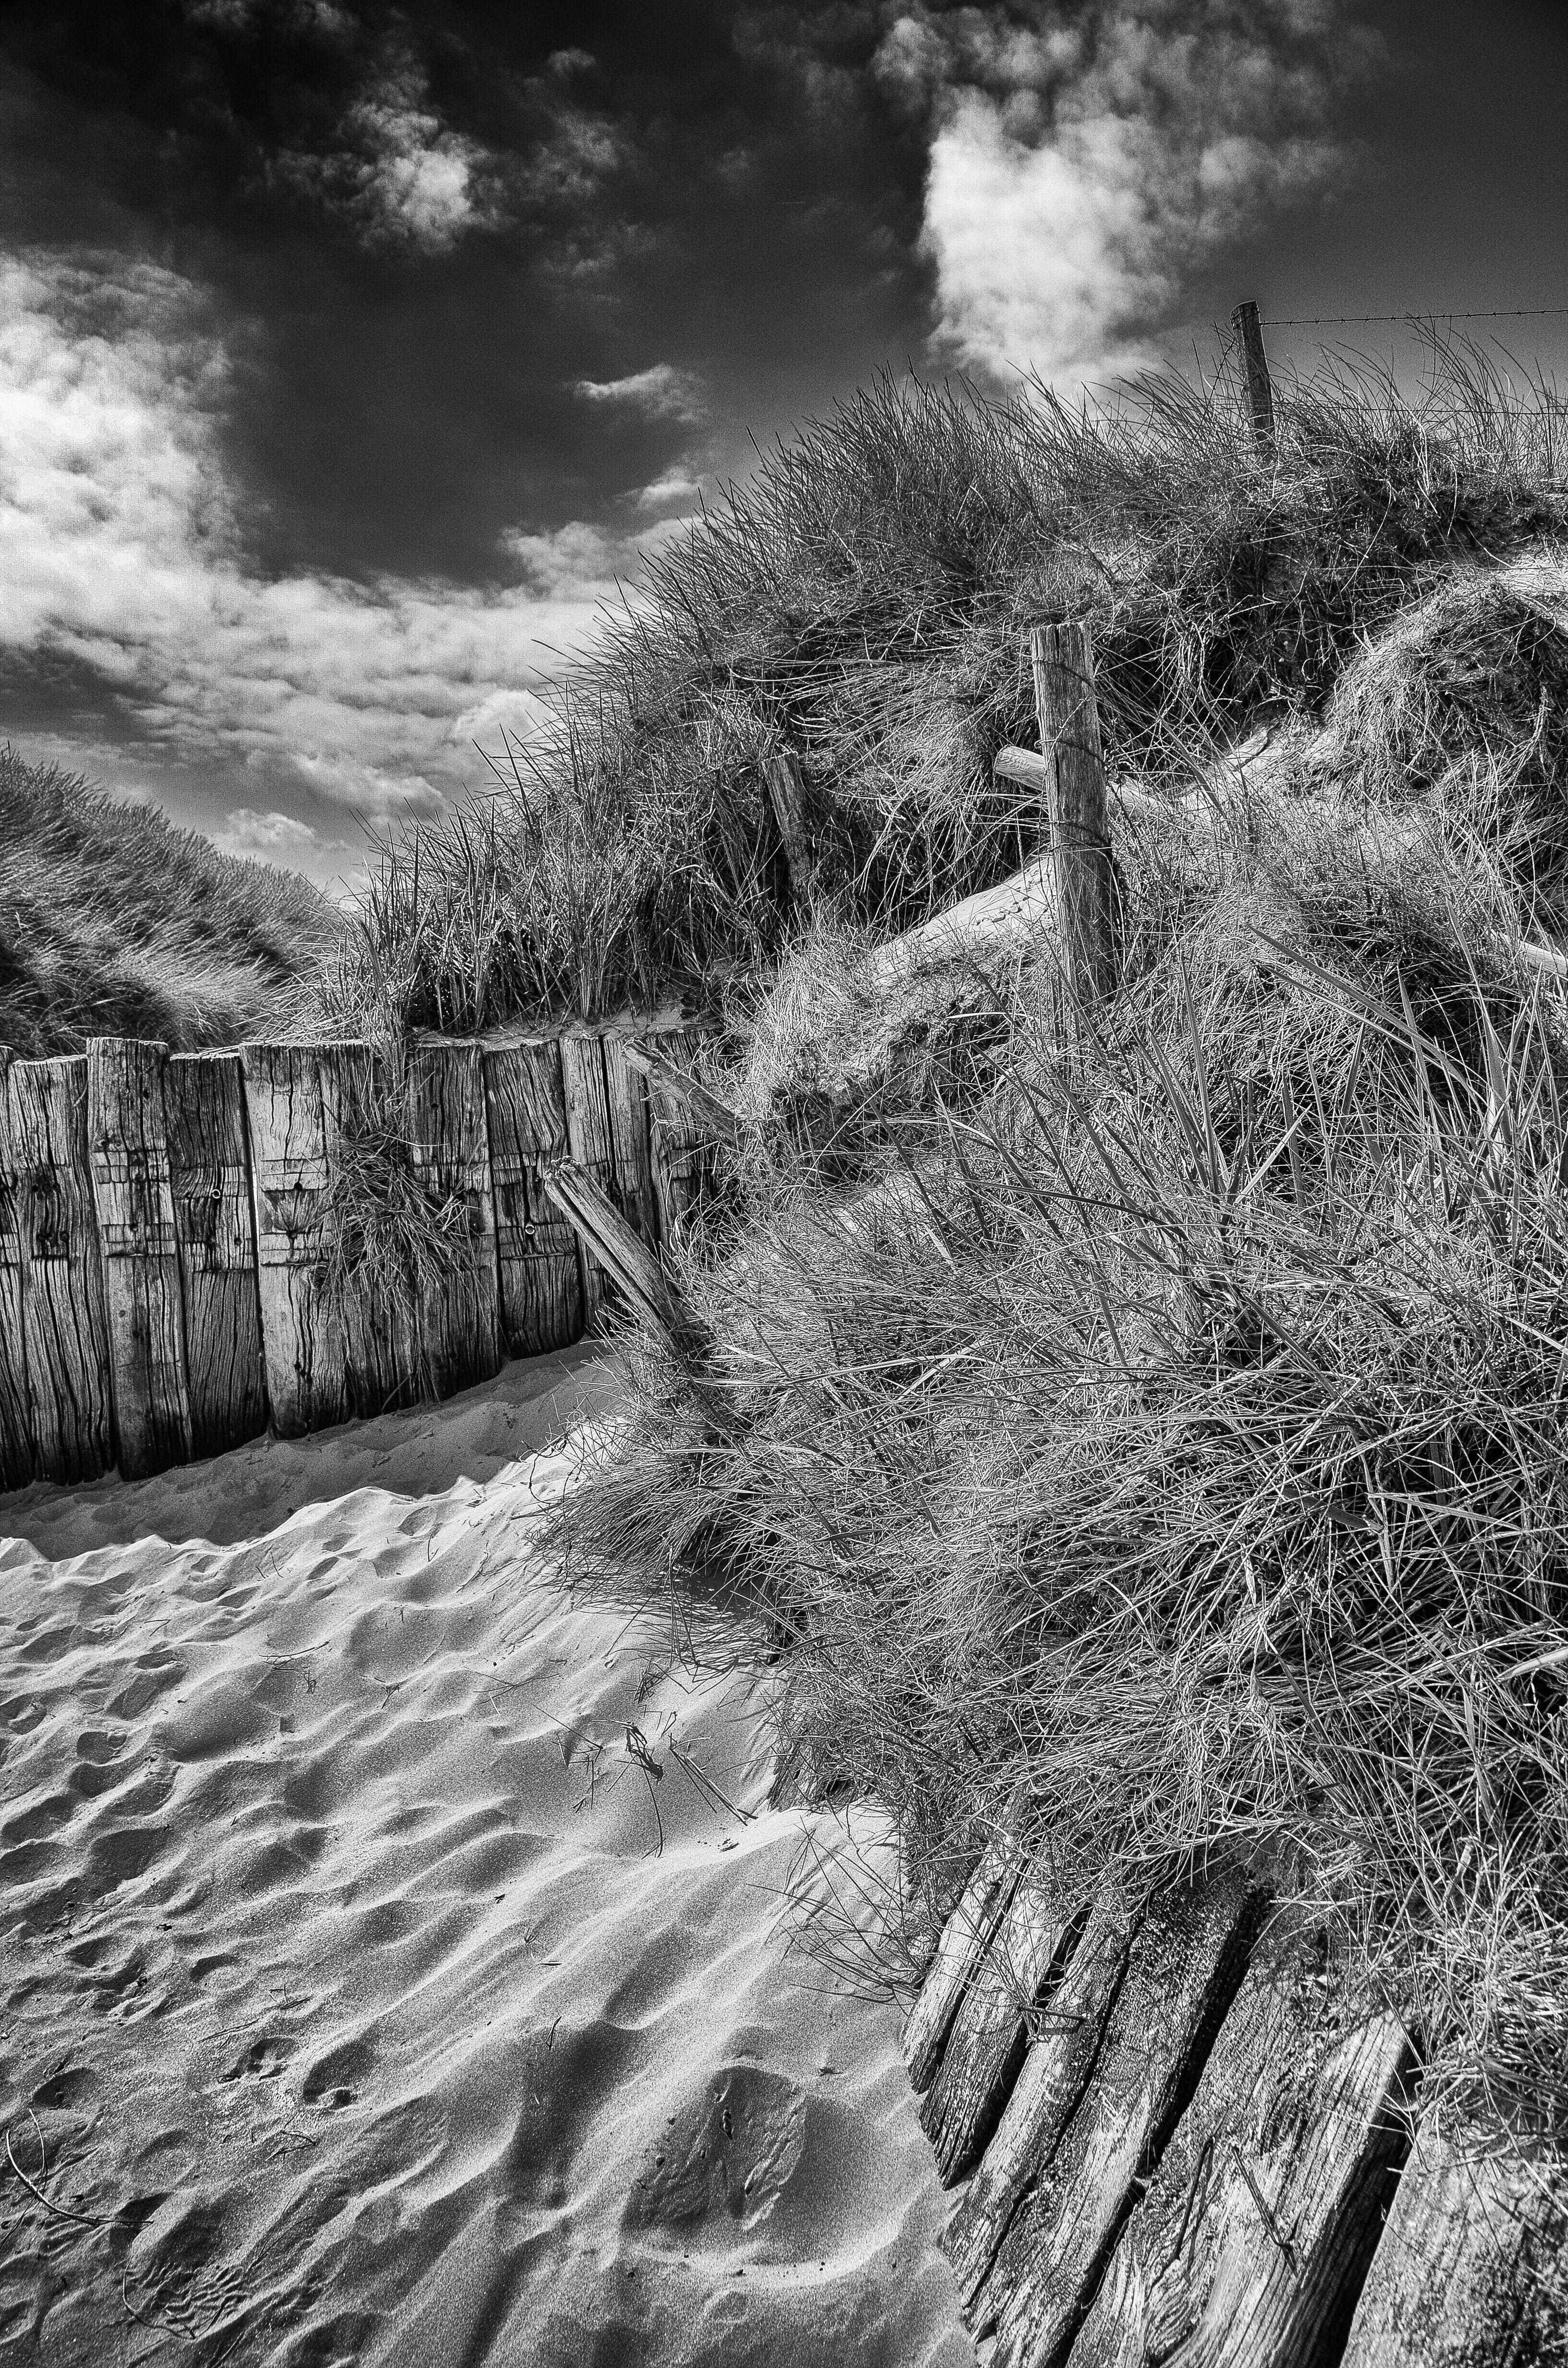
beach, landscape, tree, nature, forest, grass, rock, winter, black and white, sky, wood, photography, river, france, stream, monochrome, blackandwhite, mono, history, normandy, habitat, dday, monochrome photography, natural environment, atmospheric phenomenon, woody plant